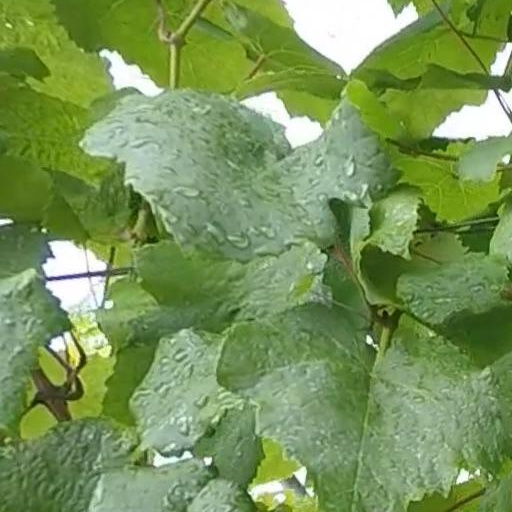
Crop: grape